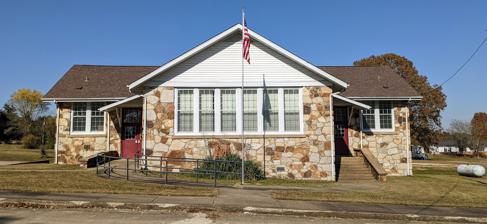
Building: Smithville Public School Building
Country: United States of America
Year built: 1936
United States historic place Smithville Public School Building U.S. National Register of Historic Places Location in Arkansas Show map of Arkansas Location in United States Show map of the United States Location AR 117, Smithville, Arkansas Coordinates 36°4′48″N 91°18′20″W / 36.08000°N 91.30556°W / 36.08000; -91.30556 Area 2 acres (0.81 ha) Built by Works Progress Administration Architectural style Bungalow / American craftsman , Plain Traditional MPS Public Schools in the Ozarks MPS NRHP reference No. 92001219 Added to NRHP January 14, 1993 The Smithville Public School Building is a historic school building on Arkansas Highway 117 in the small community of Smithville, Arkansas .  It is a single-story T-shaped fieldstone structure with a cross-gable roof. History It was built in 1936 with funding from the Works Progress Administration in an attempt to bolster the community's economy, which had been affected by the Great Depression, and by the loss of its status as county seat when Sharp County was separated from Lawrence County . In the 1980s, the building was in poor condition, so state legislators distributed 140,000 dollars to repair the building. The building was listed on the National Register of Historic Places on January 11, 1993. It now functions as a fire station . See also National Register of Historic Places listings in Lawrence County, Arkansas References